Antitoxin

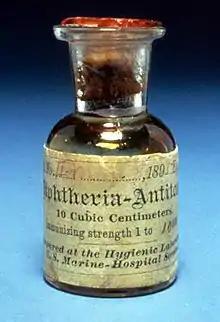

An antitoxin is an antibody with the ability to neutralize a specific toxin. Antitoxins are produced by certain animals, plants, and bacteria in response to toxin exposure. Although they are most effective in neutralizing toxins, they can also kill bacteria and other microorganisms. Antitoxins are made within organisms, and can be injected into other organisms, including humans, to treat an infectious disease. This procedure involves injecting an animal with a safe amount of a particular toxin. The animal's body then makes the antitoxin needed to neutralize the toxin. Later, blood is withdrawn from the animal. When the antitoxin is obtained from the blood, it is purified and injected into a human or other animal, inducing temporary passive immunity. To prevent serum sickness, it is often best to use an antitoxin obtained from the same species (e.g. use human antitoxin to treat humans).